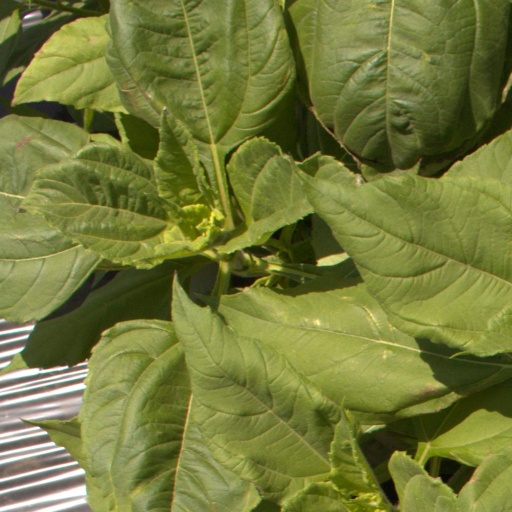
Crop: Jerusalem artichoke